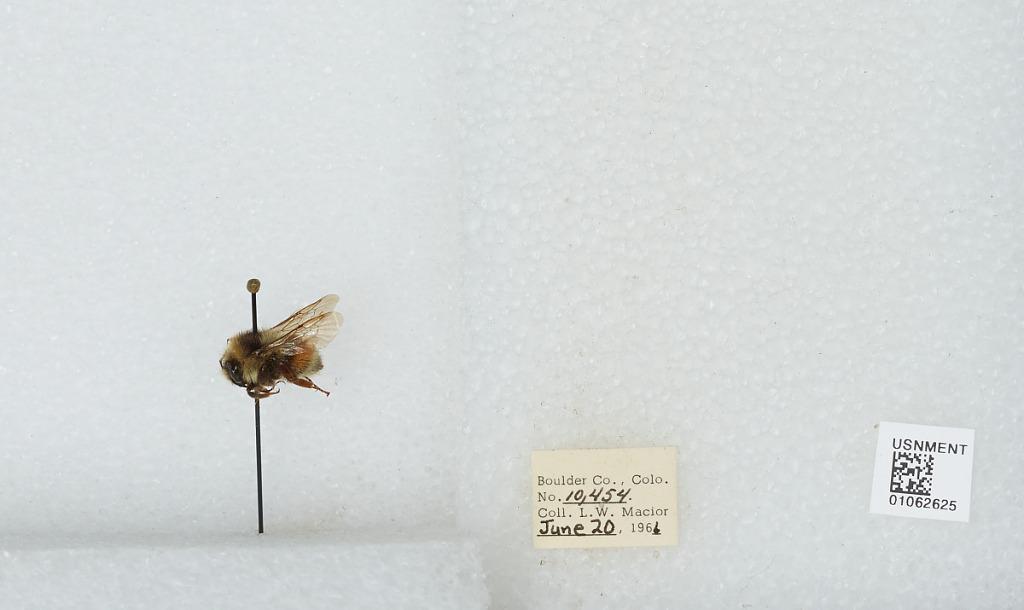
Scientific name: Bombus (Pyrobombus) bifarius Cresson
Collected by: L. Macior
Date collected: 1966-6-20
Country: United States
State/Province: Colorado
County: Boulder
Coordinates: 40.0017, -105.308